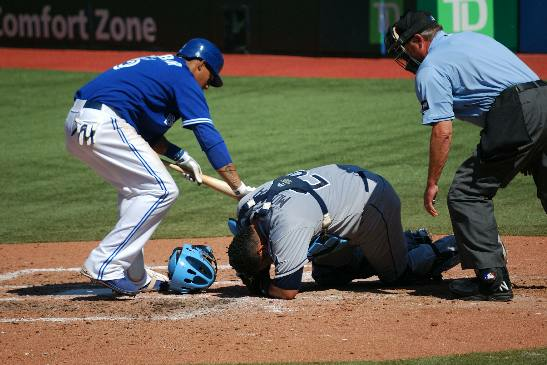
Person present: Yes